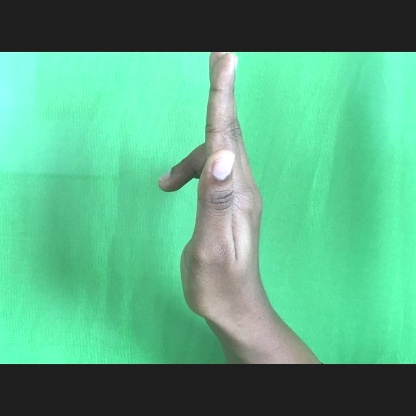
Mudra: Ardhapathaka